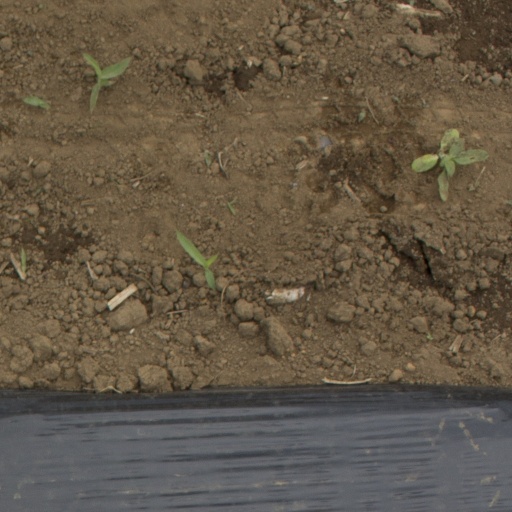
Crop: Jerusalem artichoke